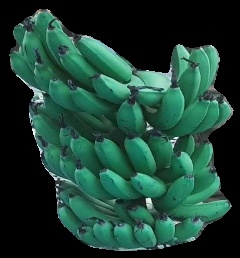
Variety: pachbale
Grade: grade3